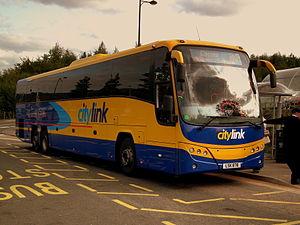
Scottish Citylink Coaches Ltd est un opérateur d'autobus longues distances en Écosse et en Irlande. L'abréviation ltd définie une forme juridique de l'entreprise similaire à celle des SARL. Cette compagnie fut fondée comme filiale de Scottish Bus Group en juin 1985. Depuis 2006, c'est une entreprise commune détenue à 65 % par ComfortDelGro et 35 % par Stagecoach Group plc.